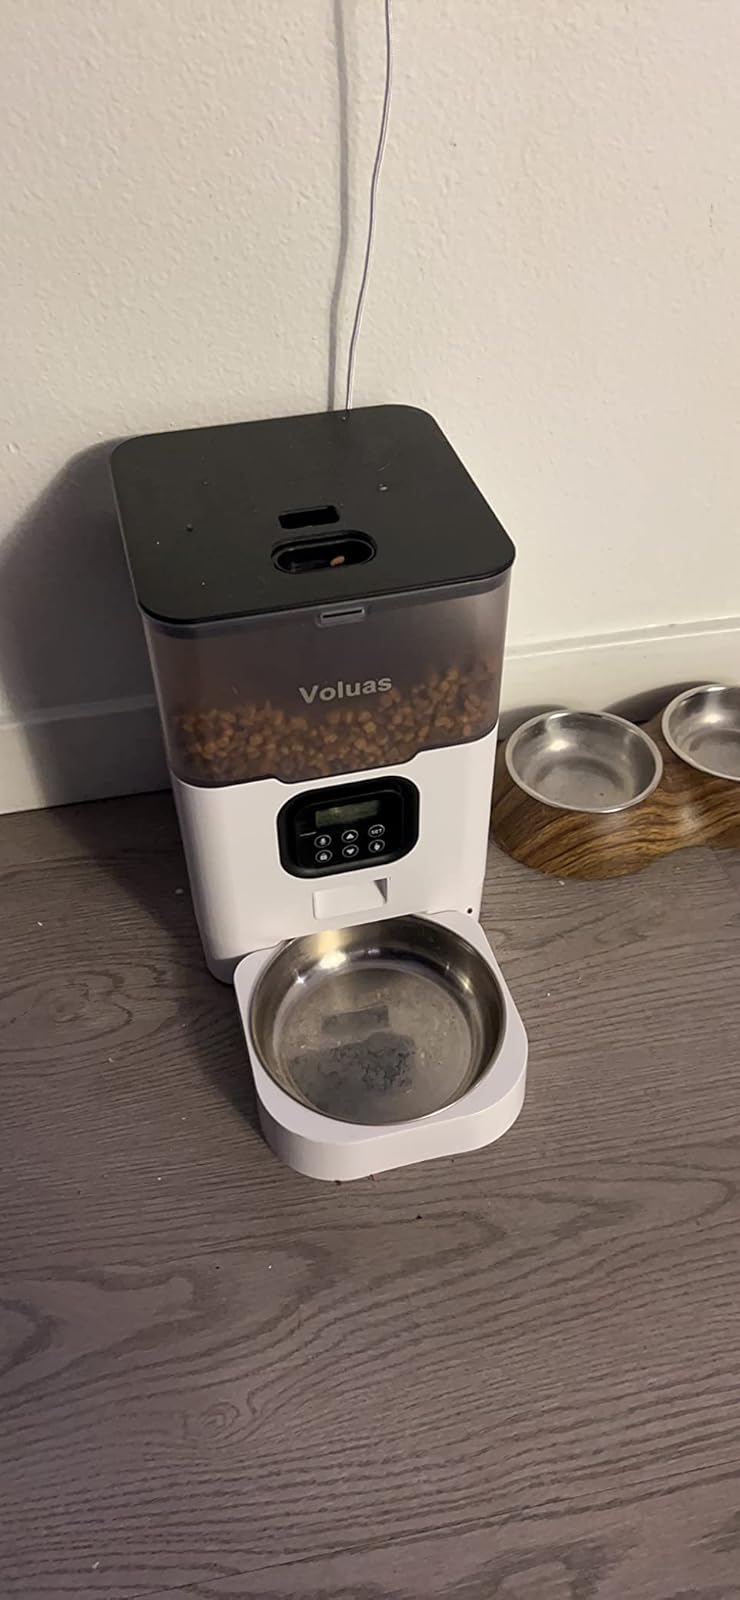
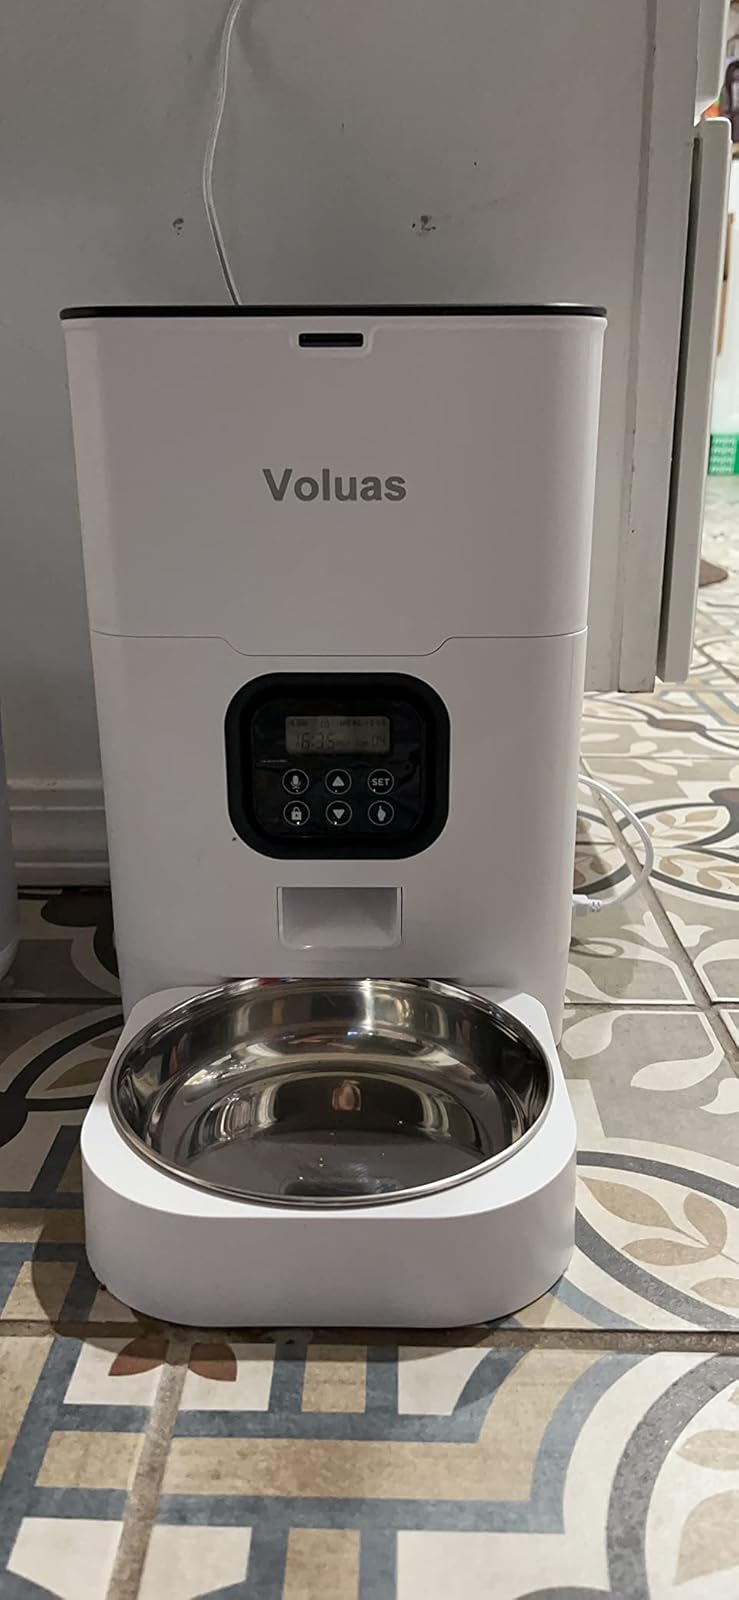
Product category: items_feeder
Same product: no